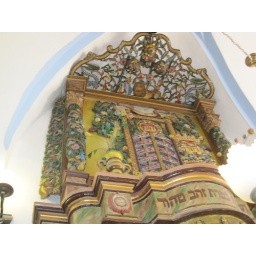
Ashkenazi temple. Man face in lion on top...